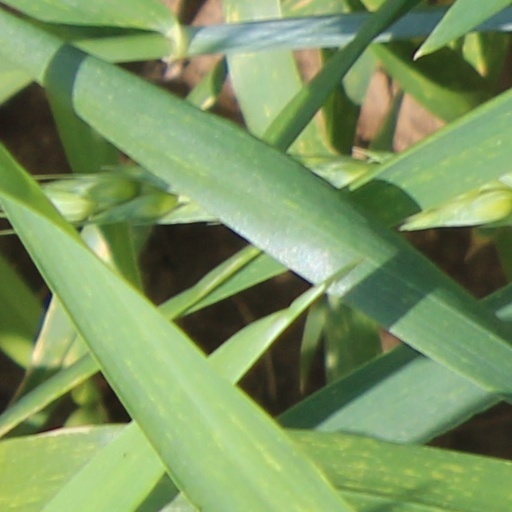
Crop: wheat